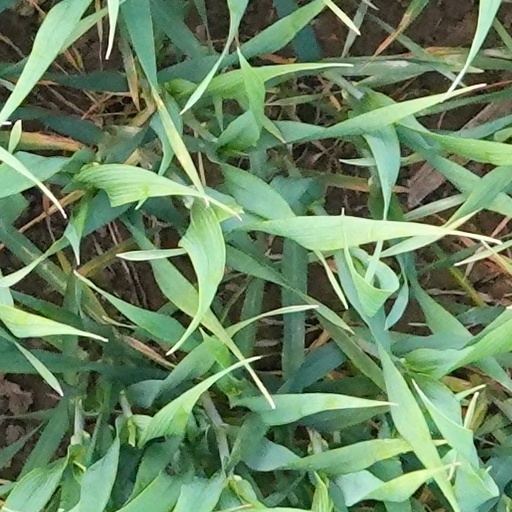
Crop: wheat